Tihlo
Also known as:
jv - Javanese: Tihlo
Category: snack (snack)
Cuisine: Ethiopian
Associated cuisines: Ethiopian
Area: Tigray
Countries: Ethiopia
Region: Eastern Africa

The dish is a barley dough balls covered with meat and sauce.

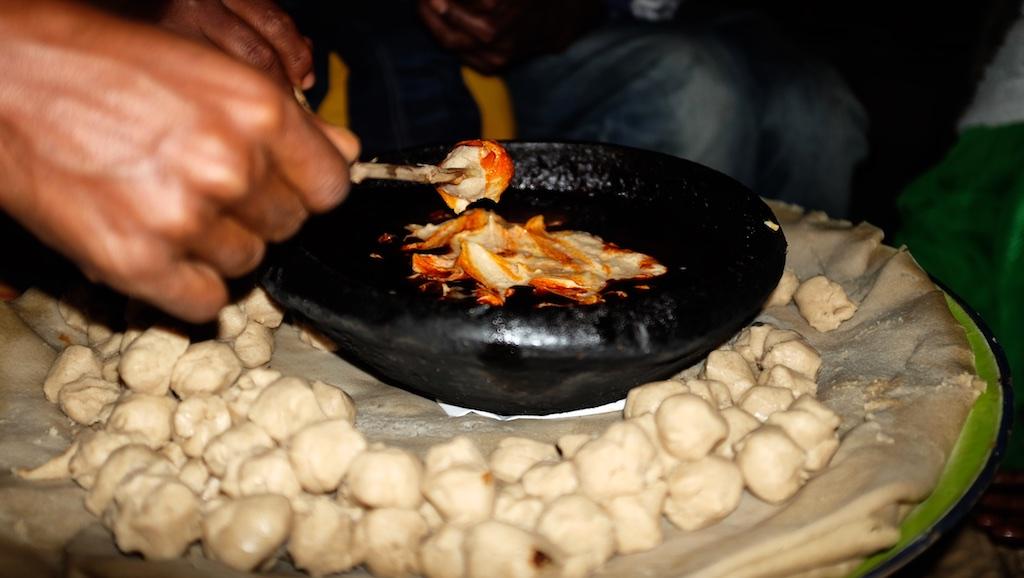